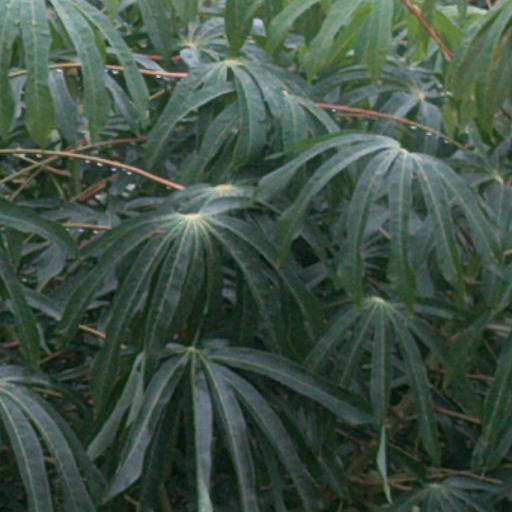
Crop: cassava